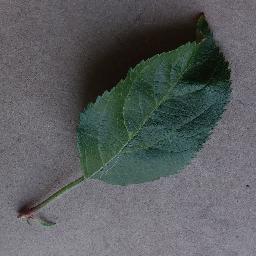
Label: Apple___healthy